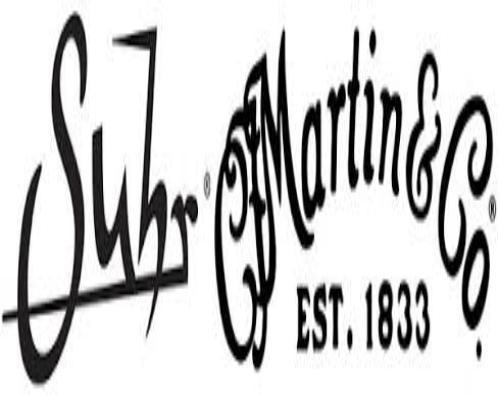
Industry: Leisure